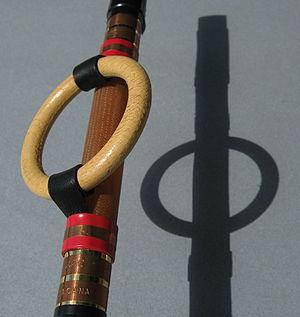
L’usage du «
Le Sarbacana est une technique, inventée en 1991 par Michel-Laurent Dioptaz qui utilise la sarbacane comme instrument d’exploration et de développement des capacités d’attention et de prise de décision par la conscience du souffle. La sarbacane y est perçue comme le prolongement naturel de la colonne de souffle et considérée comme une trachée à l’extérieur du corps. Vécue comme une Gestalt participant du schéma corporel, la sarbacane, devient vecteur de compréhension, d’entraînement et de maîtrise des processus de la conscience liés aux processus de la respiration.